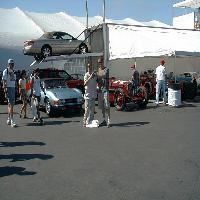
Weather: sun or clear